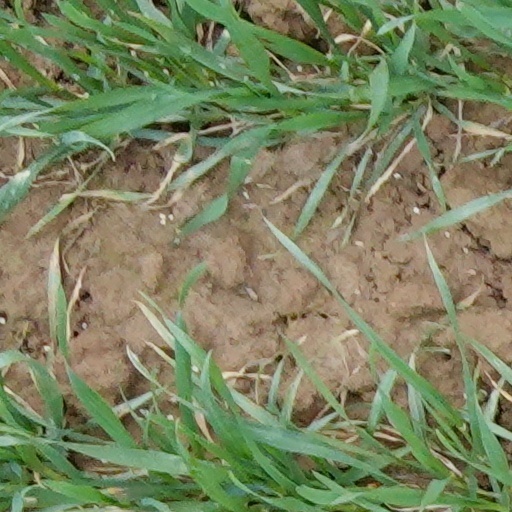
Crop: wheat